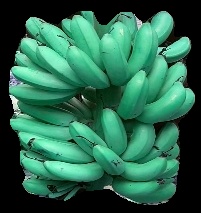
Variety: rasbale
Grade: grade1